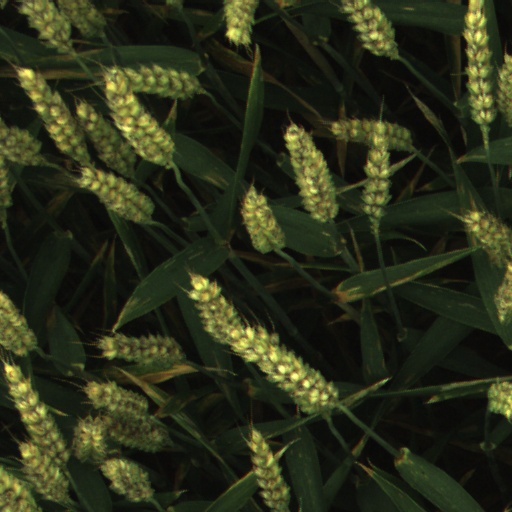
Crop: wheat